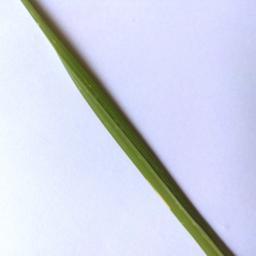
Label: Rice___Healthy